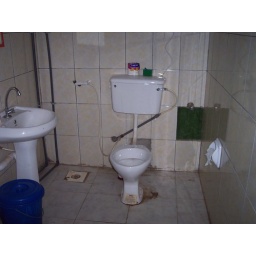
My hotel bathroom in Juba with no running water.... $230 USD. a little Juba Juju.... priceless